Naval Air Weapons Station China Lake

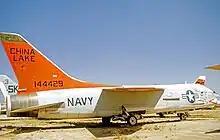
Vought DF-8F Crusader drone director originally based at USN China Lake

In July 1967, NOTS China Lake and the Naval Ordnance Laboratory in Corona, California, became the Naval Weapons Center. The Corona facilities were closed, and their functions transferred to the desert in 1971. In July 1979, the mission and functions of the National Parachute Test Range at Naval Air Facility El Centro were transferred to China Lake.